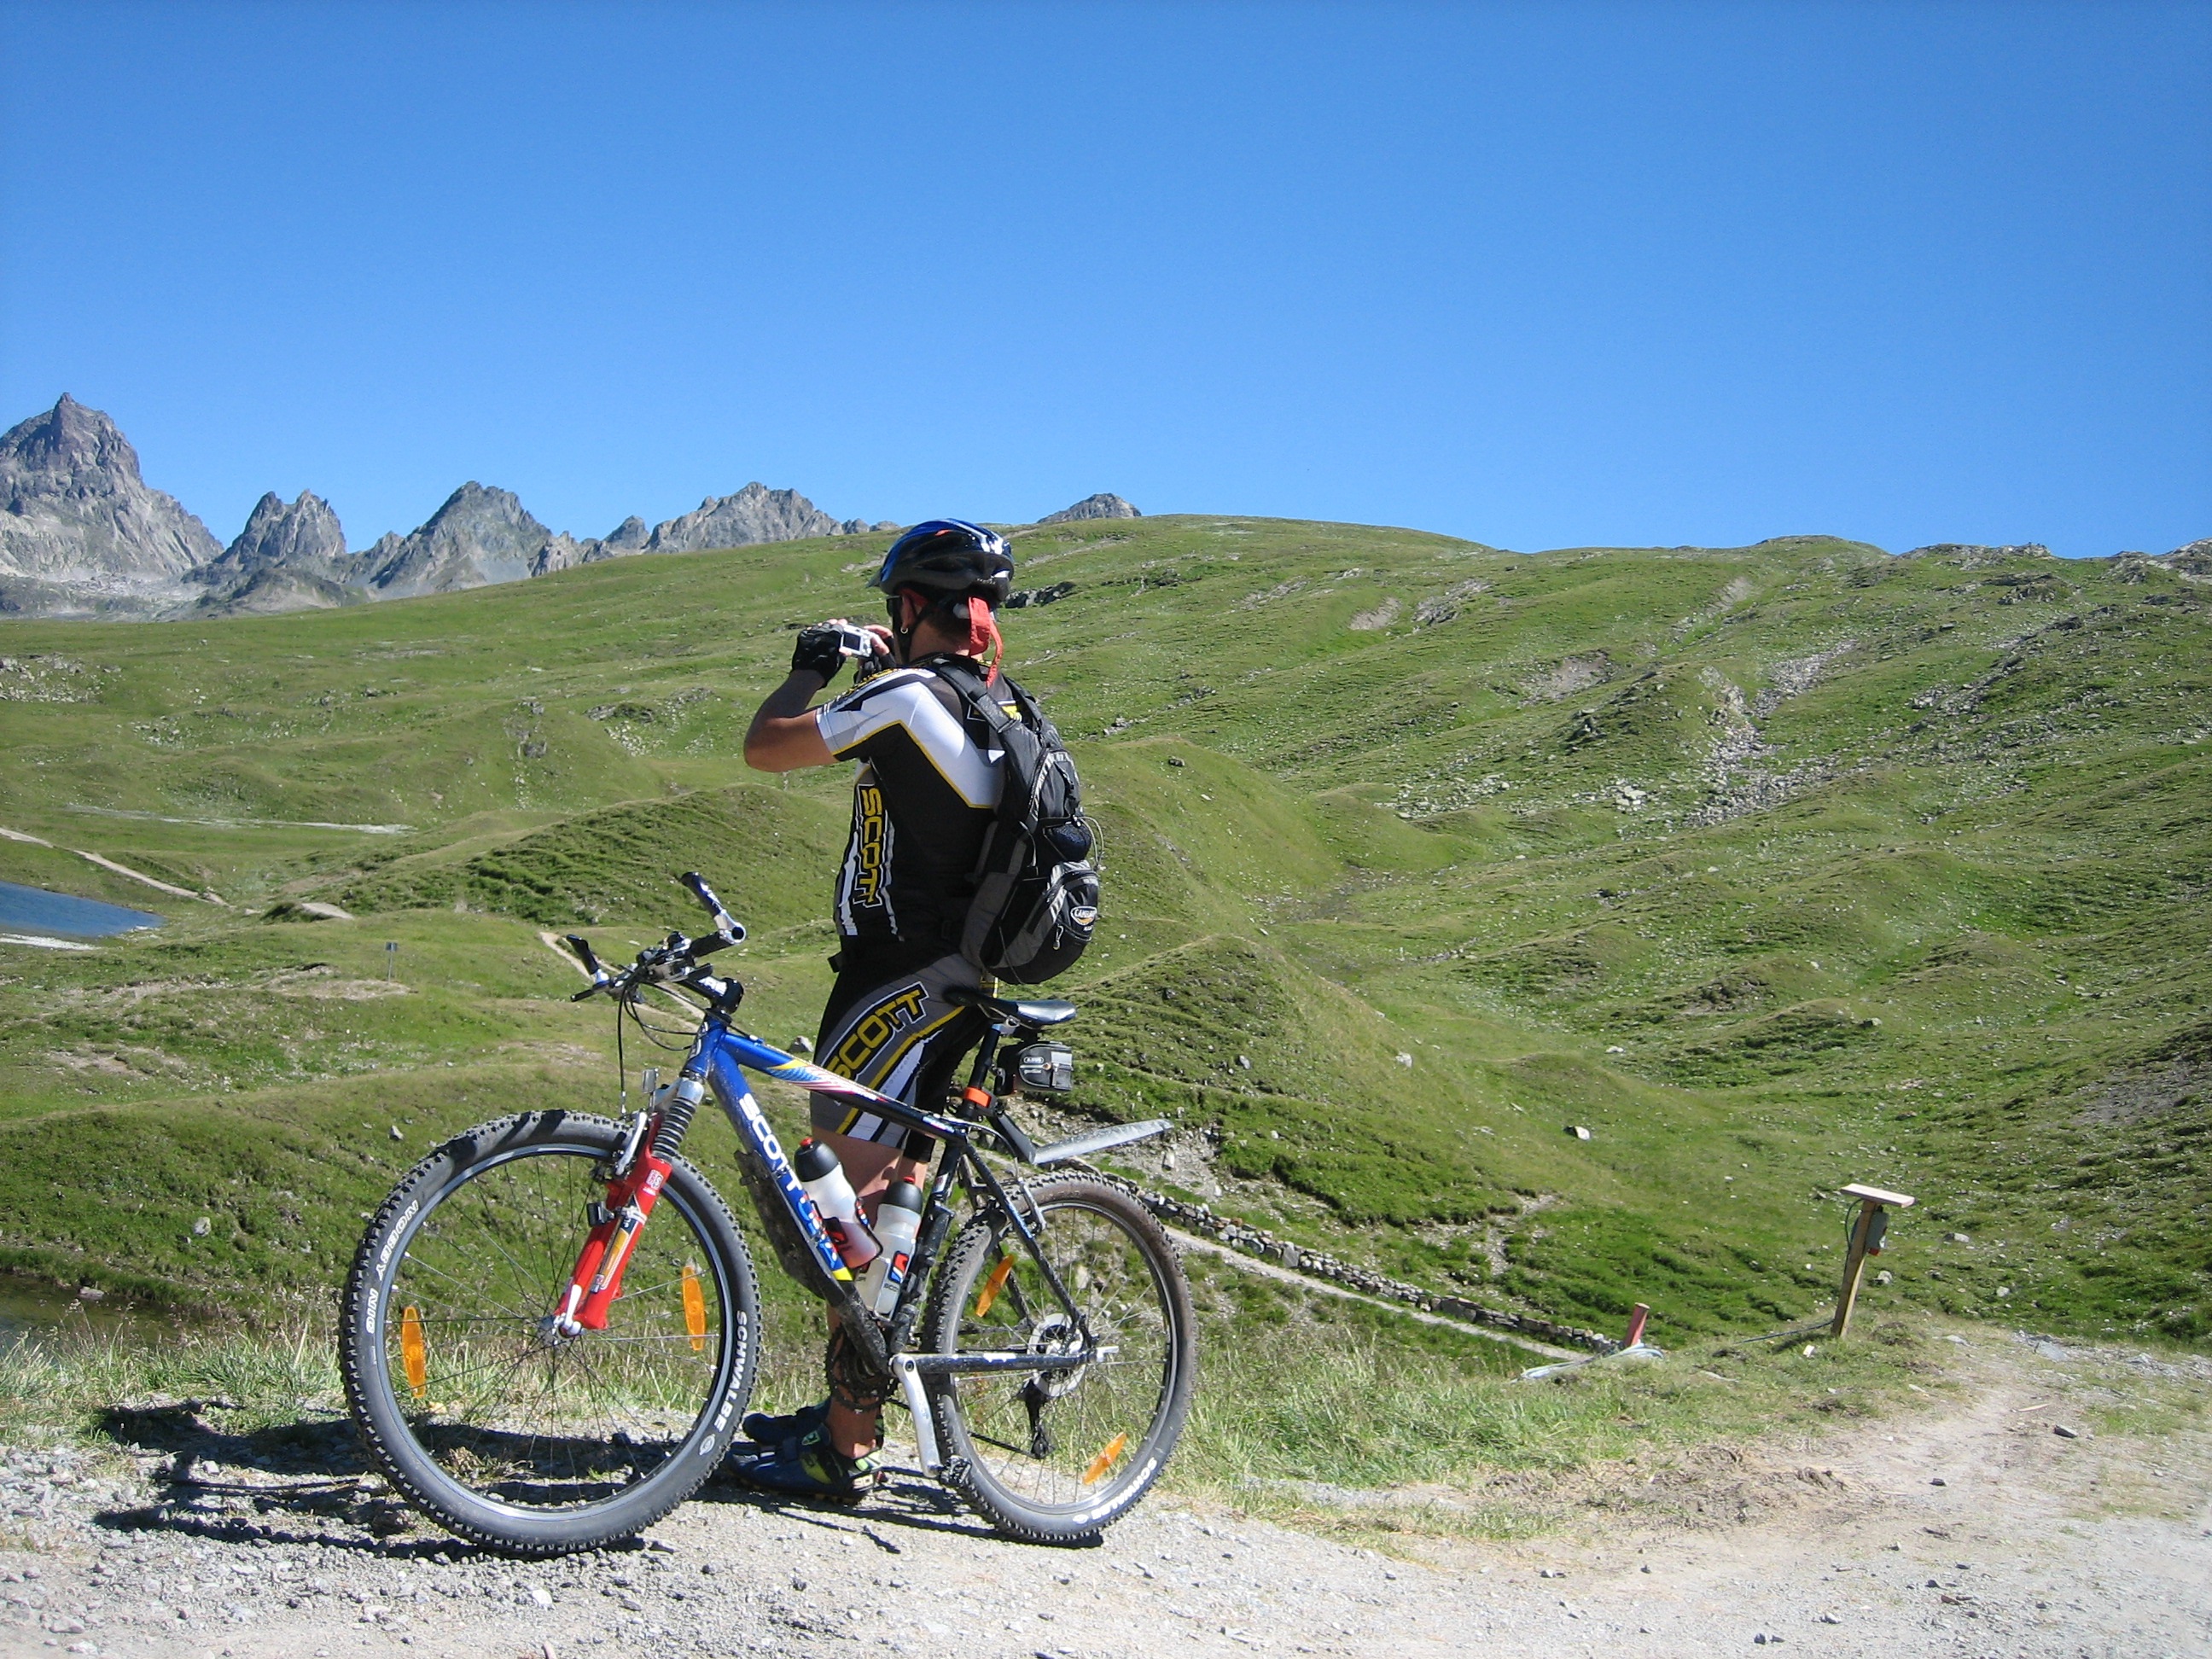
nature, mountain, trail, sport, bicycle, bike, mountain range, vehicle, extreme sport, sports equipment, mountain bike, cycling, sports, mountains, away, freeride, mountain biking, transalp, road cycling, land vehicle, mountainous landforms, cycle sport, downhill mountain biking, racing bicycle, mountain bike racing